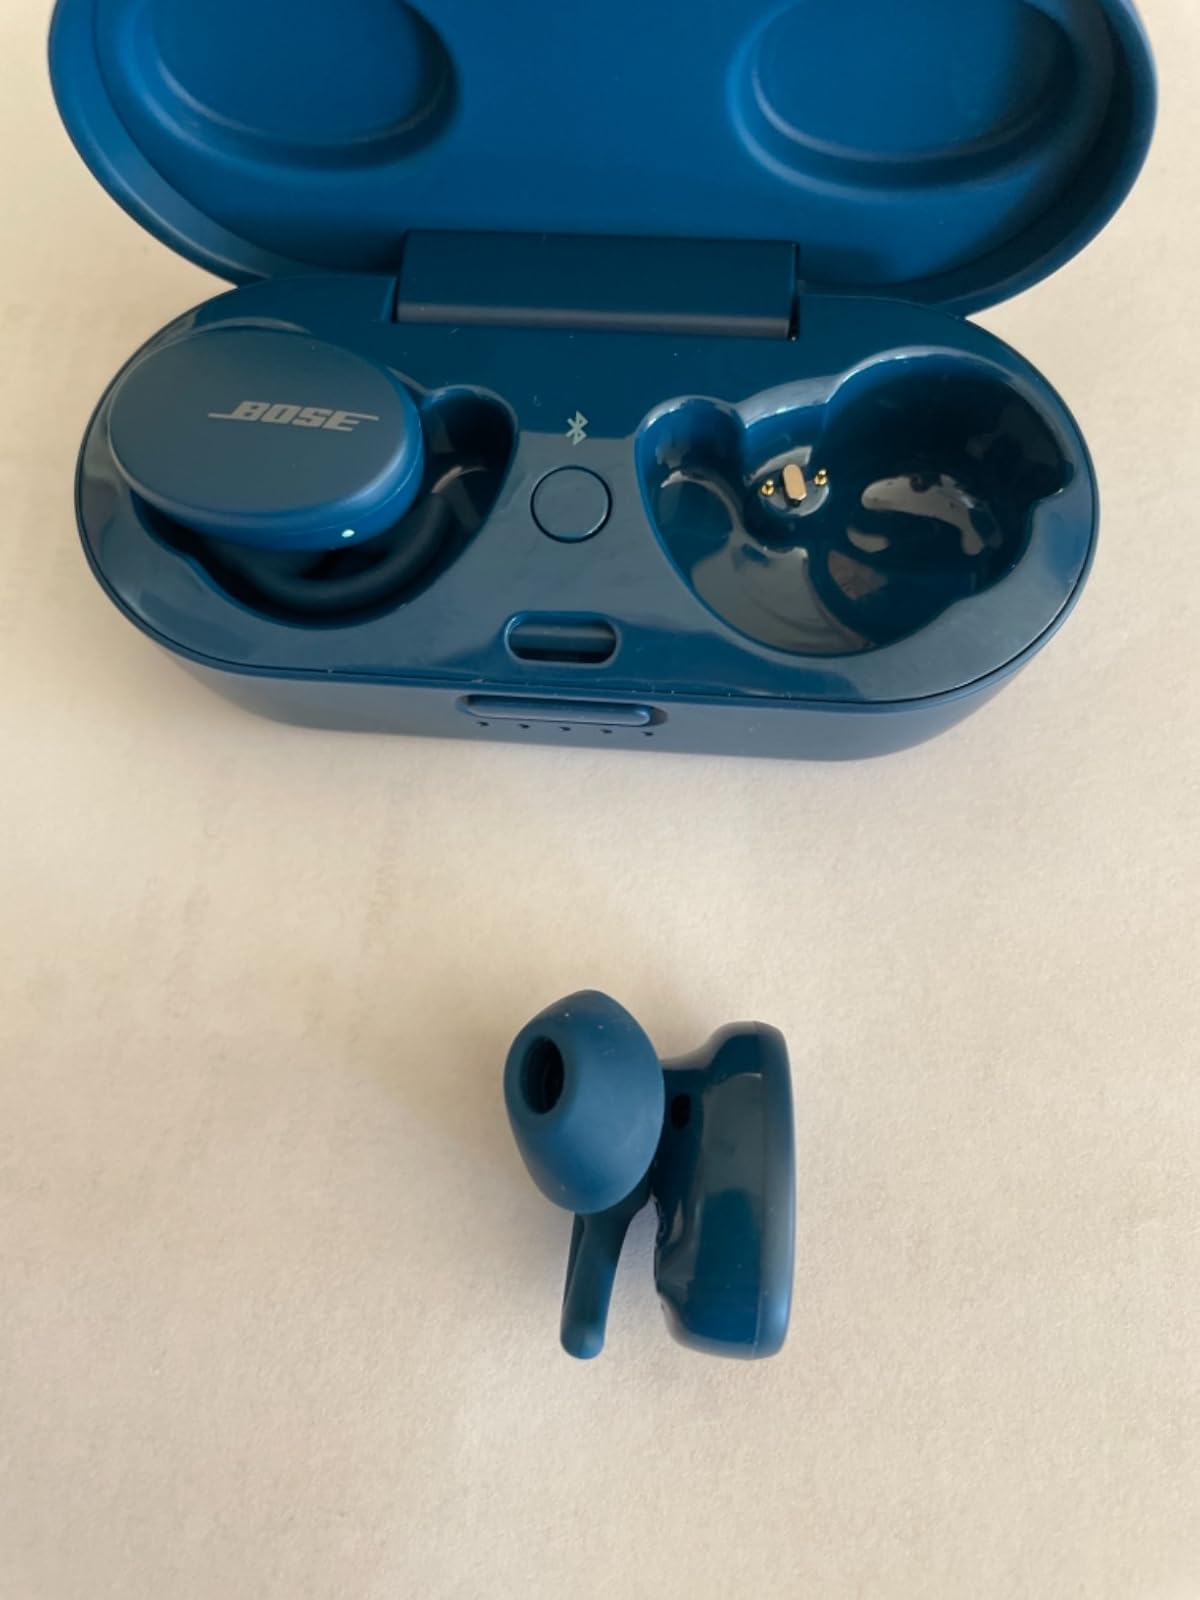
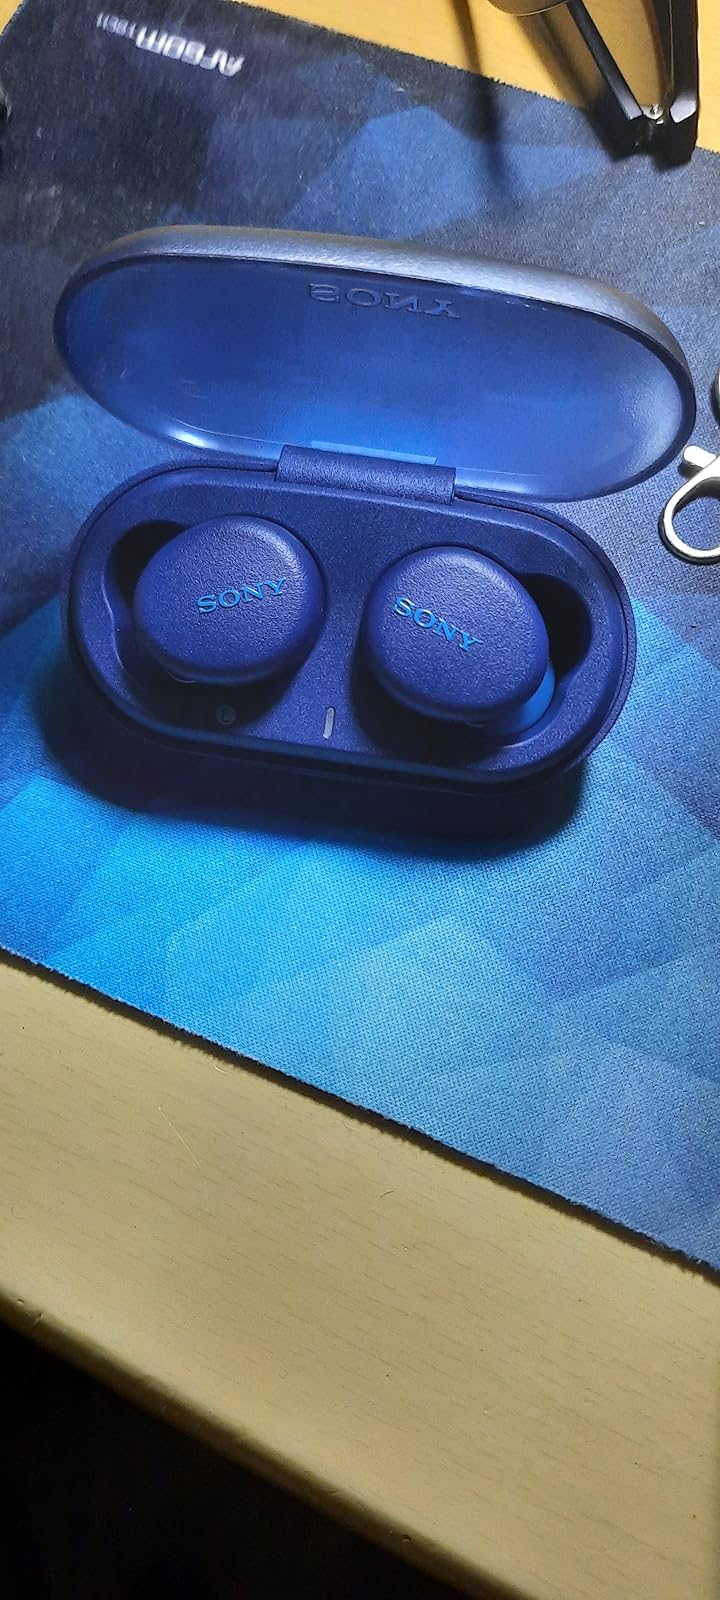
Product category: earbuds
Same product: no